Start Nizhny Novgorod

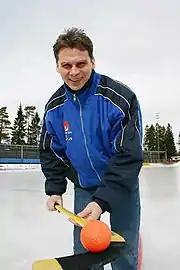
Alexey Dyakov

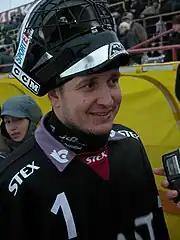
Vyacheslav Ryabov

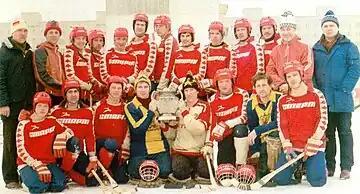
Gorky "Start" with the USSR Cup in 1983. From left to right: they stand – Veretenov, Gavrilov, Pugachev, Smooth, Korovin, Saleev, Maksimenko, Dyakov, Goryachev, Krygin, Medvedsky, Fokin, Kolbinov; Sit – Lokushin, Osipov, Shesterov, Domnenkov, Kadyshev, Levers, Okulov, Ionov.

The club was founded in 1932 and is the oldest sports club in Nizhny Novgorod. The current name is from the 1960/61 season. In the period from 1951 to 1964, as well as in the 1970/71 season, he played in the zonal and final (1958, 1960, 1963, 1964, 1971) tournaments of the RSFSR championships. Since the 1964/65 season, he has been a regular participant in the USSR Championships (with the exception of the 1970/71 season). In the second group of class "A" of the USSR championship – 1964–1967, 1969/70, 1971–1973. In the first league of the championship of the USSR – 1974/75. In the years 1967–1969 and in the 1973/74 season, he appeared in the first group of class "A". In the 1967/68 season, he played in the top league of the USSR Championship. In the 1975/76 season, he returned to the elite division, where he is still playing.